List of weapons of the Vietnam War

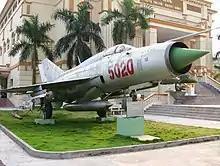
A MiG-21 of the Vietnam People's Air Force, which 13 out of 19 of the VPAF's top fighter aces had flown in most of the successful interception missions against USAF and USN aircraft.

During the early stages of their insurgency, the Viet Cong mainly sustained itself with captured arms (often of American manufacture) or crude, self-made weapons (e.g. copies of the US Thompson submachine gun and shotguns made of galvanized pipes). Most arms were captured from poorly defended ARVN militia outposts.